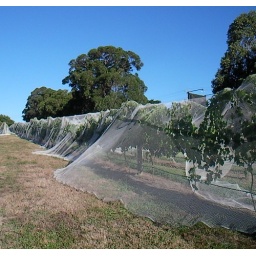
55/365. It's getting close to grape harvest time now. These vines are under netting to keep the birds off the fruit